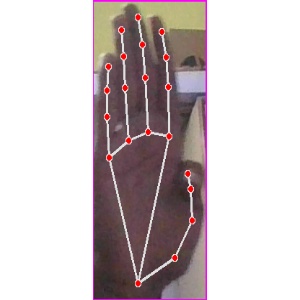
अक्षर: झ